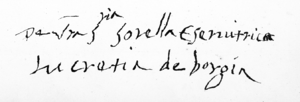
Lucrezia Borgia
Lucrezia Borgia, hertuginde af Ferrara, var uægte barn af den spanske kardinal Rodrigo Borgia, som i 1492 blev valgt som Pave Alexander 6. Hendes bror var den kendte despot Cesare Borgia. Cesares politiske praksis var inspirationen til Niccolò Machiavellis bog om renæssancens regeringsmetoder: Fyrsten.